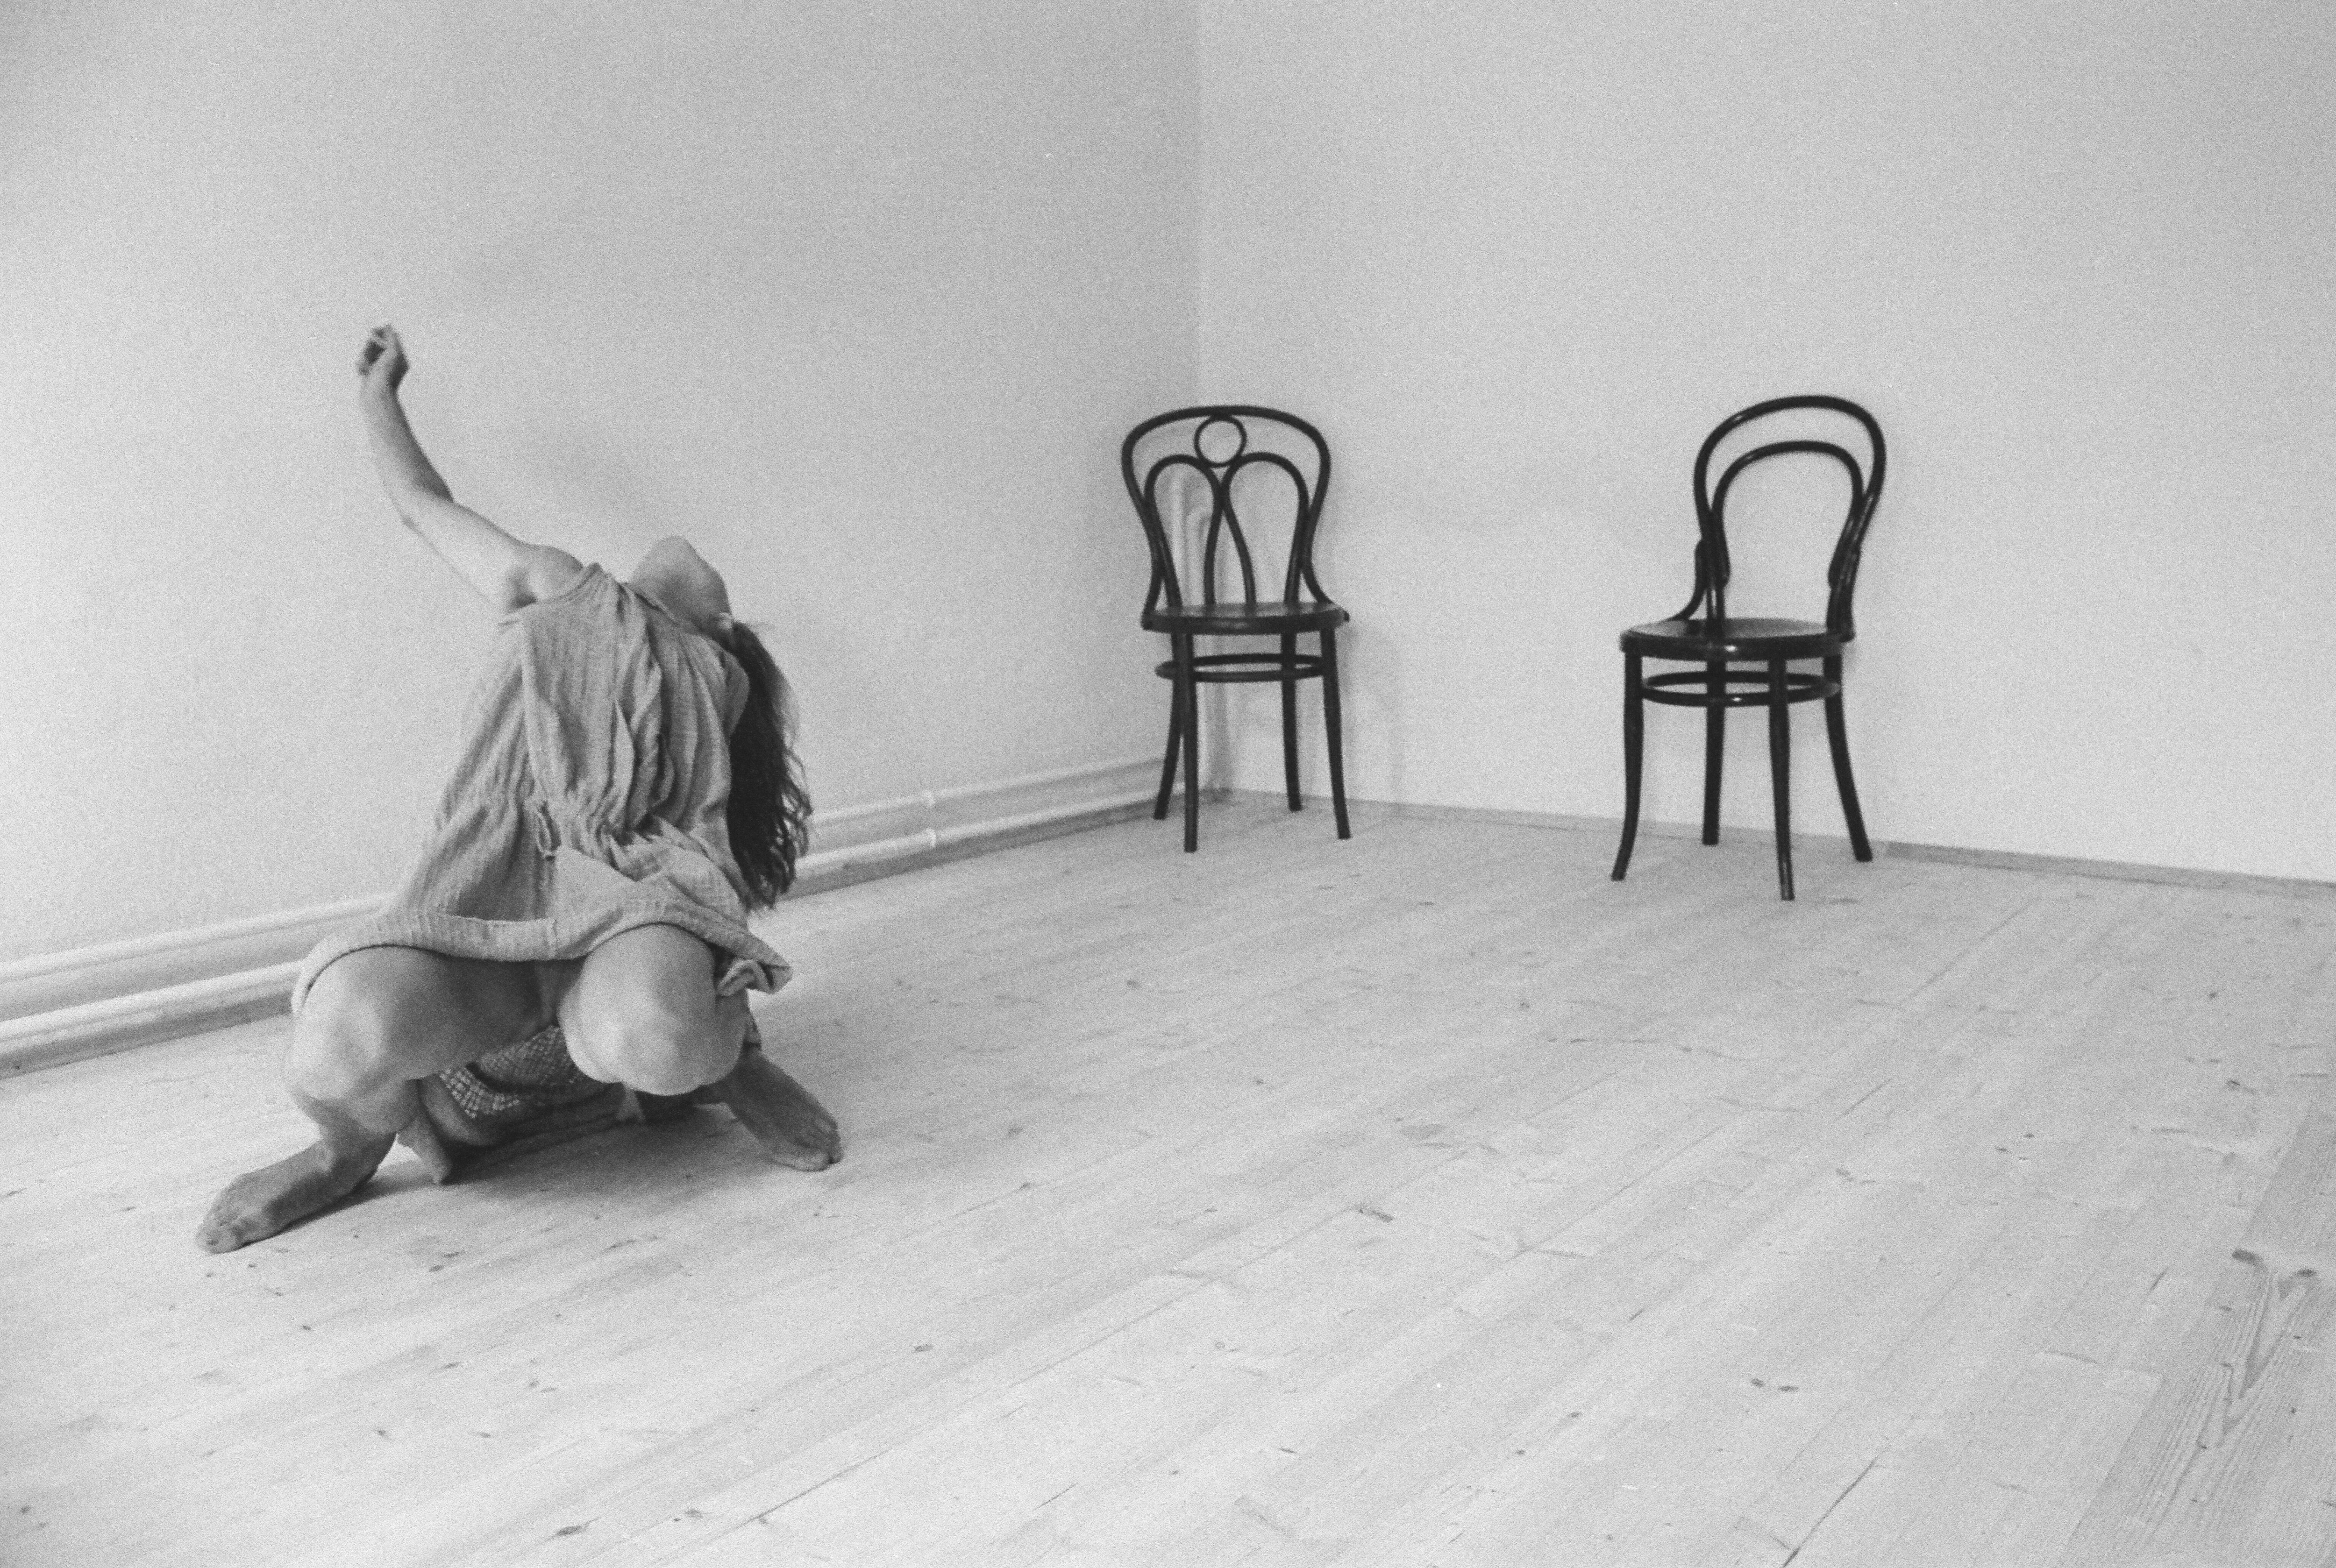
dance, liberation, freedom, emotion, feeling, expression, emotional expression, power, energy, therapy, wellness, sports, psyche, woman, women, sexy, erotic, body, photos, natural, female, feminine, girl, girls, erotics, hot girl, model, skin, leg, legs, foot, barefoot, feet, hand, hands, thigh, thighs, hair, long hair, black and white, monochrome, fine art, fine art photography, love, temptation, tenderness, beauty, beautiful, chair, chairs, room, wooden floor, bodyparts, movement, analog photography, intimacy, intimate, birth, flying, yoga, relaxation, meditation, joy, fun, happiness, happy, laugh, dress, garment, gown, wood, floor, flooring, wood flooring, hardwood, laminate flooring, still life photography, plank, stock photography